Hans Kummerlöwe

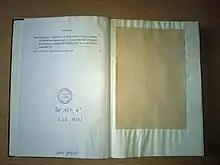
Pages removed from the 1939 volume of "Abhandlungen und Berichte aus den Staatlichen Museen für Tierkunde und Völkerkunde in Dresden" titled "Geschichte und Aufgaben des Staatlichen Museums für Tierkunde in Dresden"

Along with Niethammer he made ornithological trips on a small motorcycle in northern and western Turkey in 1933. On 11 December 1935 he took over the management of the Staatliche Museen für Tier- und Völkerkunde Dresden and from 1937 he headed the zoology department at the University of Dresden. He also became in-charge of the Natural History Museum and Museum of Folklore in Vienna after the Annexation of Austria in March 1938. In 1939 he worked on "Anthropological Surveys on Polish War Prisoners". Under his direction, the zoological museum was modified so as to serve as a tool for educating the public on how National Socialism was biologically oriented. He attempted to reorganize the Vienna School of Anthropology along with Michael Hesch (1893-1979). He published his politically motivated research in "Der Biologe" which was taken over by the SS-Ahnenerbe. By positioning biology as a tool for teaching concepts of "blood and soil", he maintained an influential position. After the war, Kummerlöwe changed his name to Kumerloeve, possibly to hide his wartime activities or to make the name closer to its original Swedish form. His publications in the journal "Papers and Reports from the State Museums for Animal Science and Ethnology in Dresden" have been removed from copies in many libraries across Europe. It is thought that in these papers in 1939 and 1940, he expressed his political ideas and it is believed that, after the war, Kummerlöwe managed to purge libraries across Europe holding his writings in journals. Even libraries in Moscow and Leningrad were found to have pages of his articles missing.